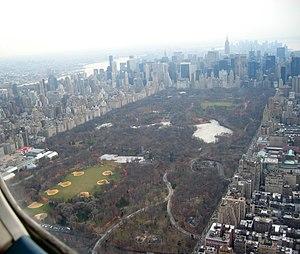
Le Groupe W, ou Groupe Winch, est une société multinationale américaine fictive créée par Jean Van Hamme pour ses romans et bandes dessinées Largo Winch.
L'Art social est un concept apparu à la fin du XIXᵉ siècle en France dans la foulée des revendications sociales portées par des groupes d'intellectuels anarchistes et de politiciens solidaristes. Cette idée s'inscrit dans une démarche moderniste en occident valorisant les arts utiles à la société et s'opposant au concept de l'Art pour l'Art et de l'Art académique. Quelques artistes des avant-gardes s'associent au concept sur le plan théorique et éducatif. Les architectes et les artistes-artisans des métiers de l'art sont les principaux intervenants aux développements des différents mouvements artistiques et propositions esthétiques transformant le cadre de vie sociale de 1890 à 1960. La fin de la modernité et des avant-gardes artistiques et l'avènement d'un espace public hautement esthétisé au milieu du XXᵉ siècle ouvrent de nouvelles voies artistiques. L'une dite Art contemporain rompt avec la tradition des beaux-arts, applique les idées de Marcel Duchamp appuyé par les institutions académiques, les musées et galeries d'art, les collectionneurs et le marché de l'art.